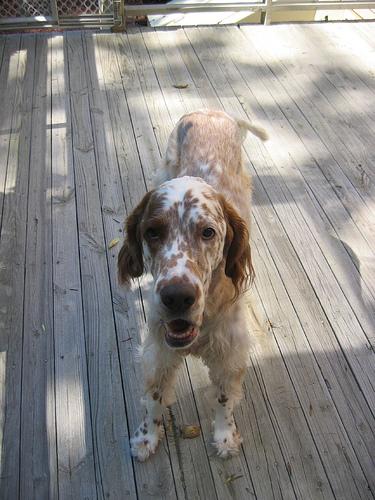
Breed: english setter